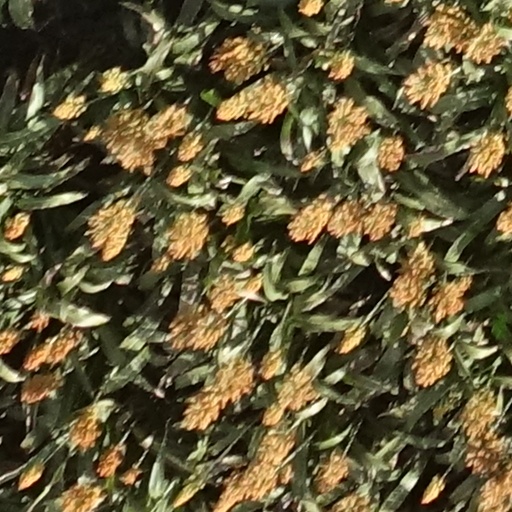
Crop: sorghum